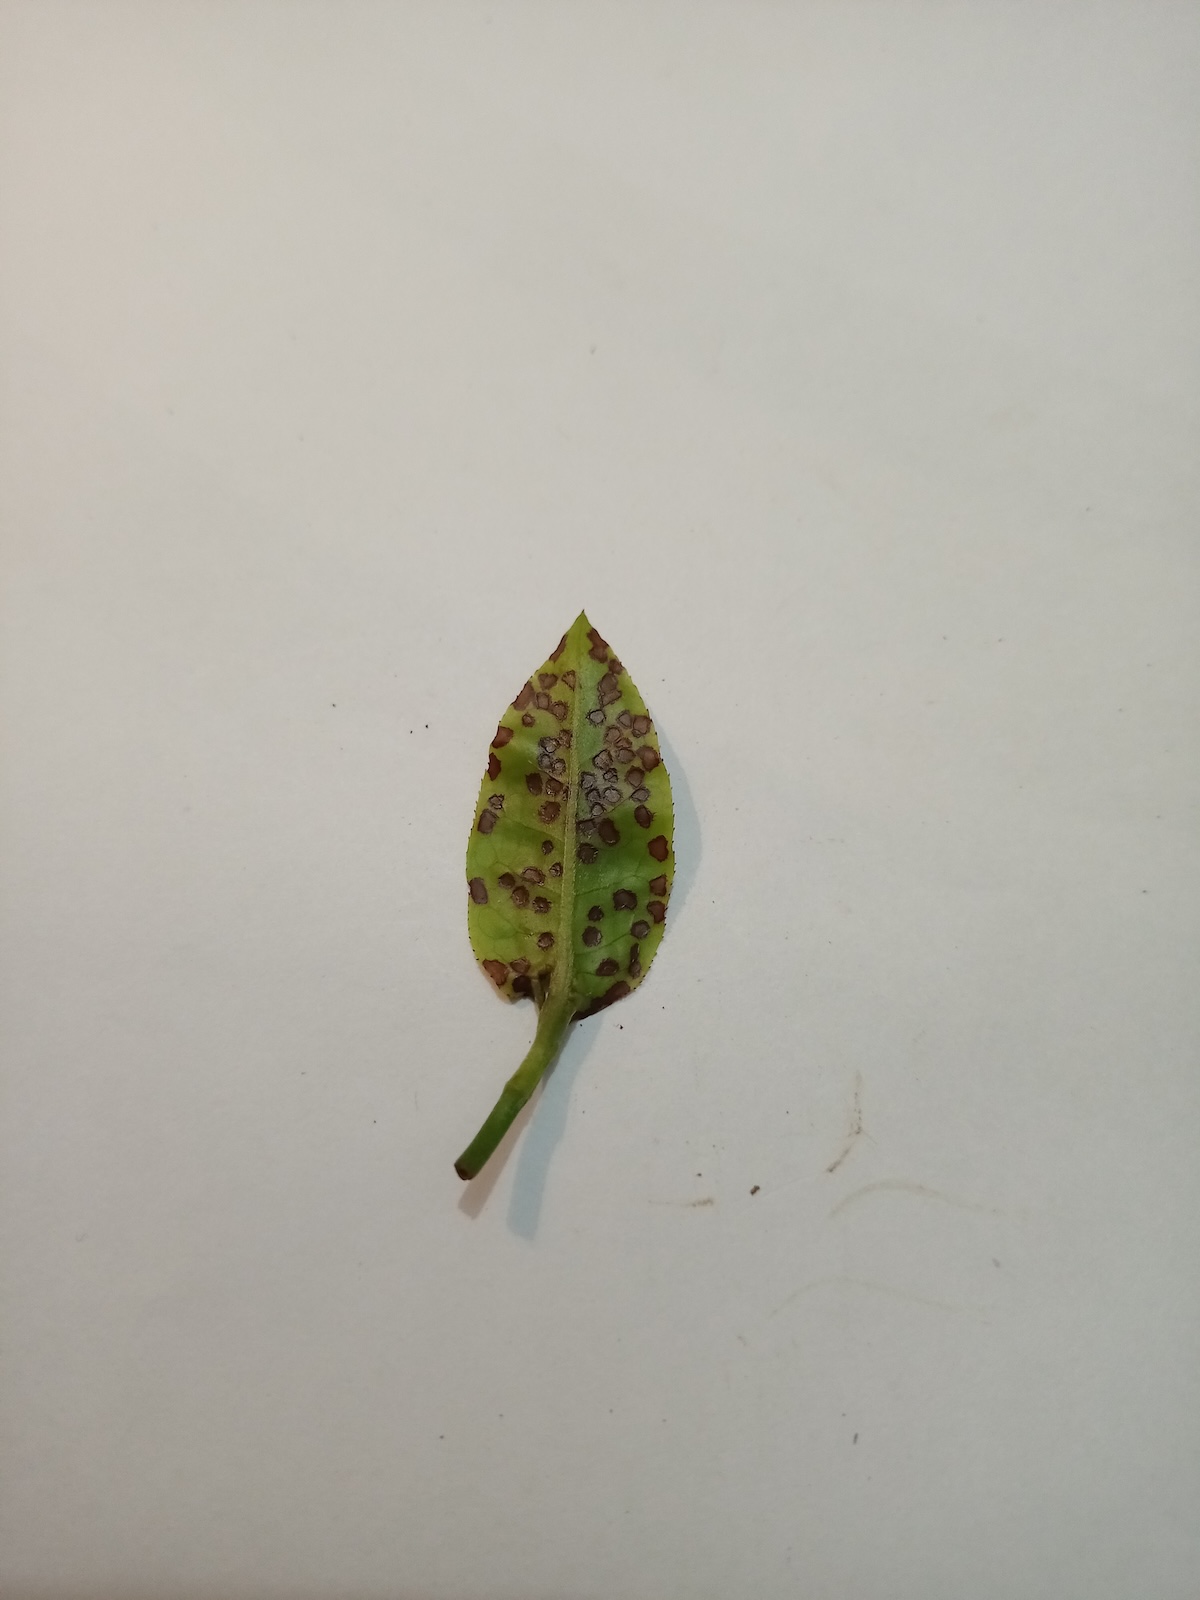
Label: Helopeltis